History of chiropractic

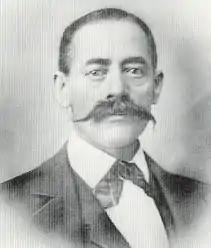
Harvey Lillard 1906

Daniel David Palmer (D.D. Palmer), a teacher and grocer turned magnetic healer, opened his office of magnetic healing in Davenport, Iowa in 1886. After nine years, D.D. Palmer gave the first chiropractic adjustment to Harvey Lillard, on September 18, 1895. According to D.D. Palmer, adjusting the spine was the cure for all diseases for the human race.